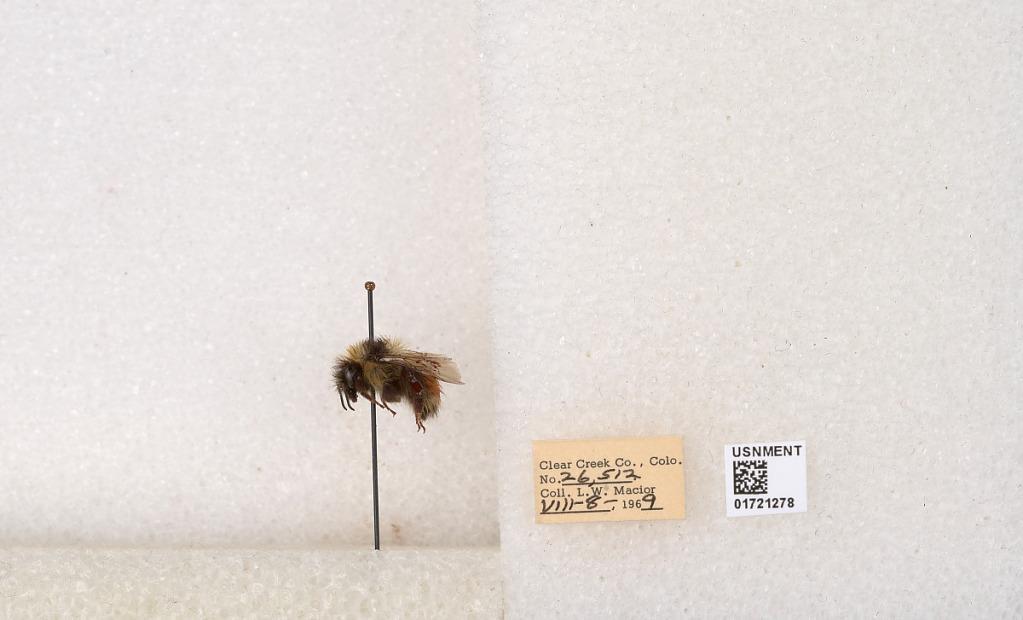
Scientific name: Bombus (Pyrobombus) sylvicola Kirby
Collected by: L. Macior
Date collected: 1969-8-8
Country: United States
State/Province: Colorado
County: Clear Creek
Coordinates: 39.7006, -105.694